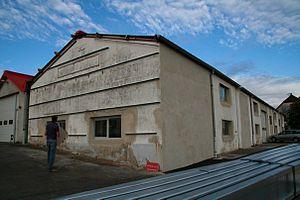
batiment industriel avant l'insallation des panneaux solaires aérothermiques
Les panneaux solaires aérothermiques sont des systèmes passifs ou actifs utilisant à la fois les apports caloriques solaires et les propriétés thermodynamiques de l'air pour chauffer ou climatiser l'intérieur d'un bâtiment. Constitués d'une double ou triple paroi exposée au soleil, ces panneaux chauffent l'air emprisonné. Ils sont l'une des alternatives passives à la ventilation mécanique contrôlée en tant que procédé beaucoup plus simple à mettre en œuvre et quasiment sans entretien.